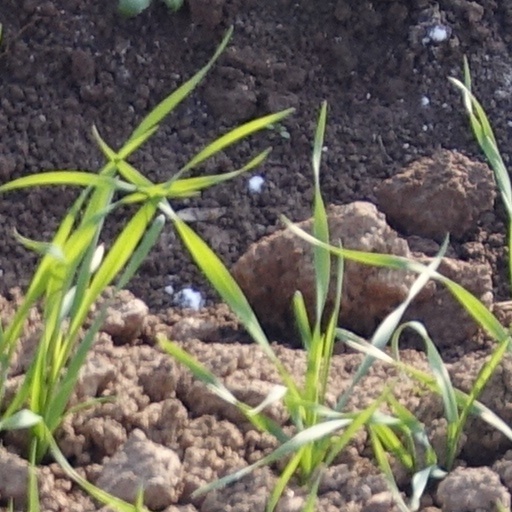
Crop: wheat